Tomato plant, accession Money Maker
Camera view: tilt-top (135 deg); turntable rotation: 120 degrees
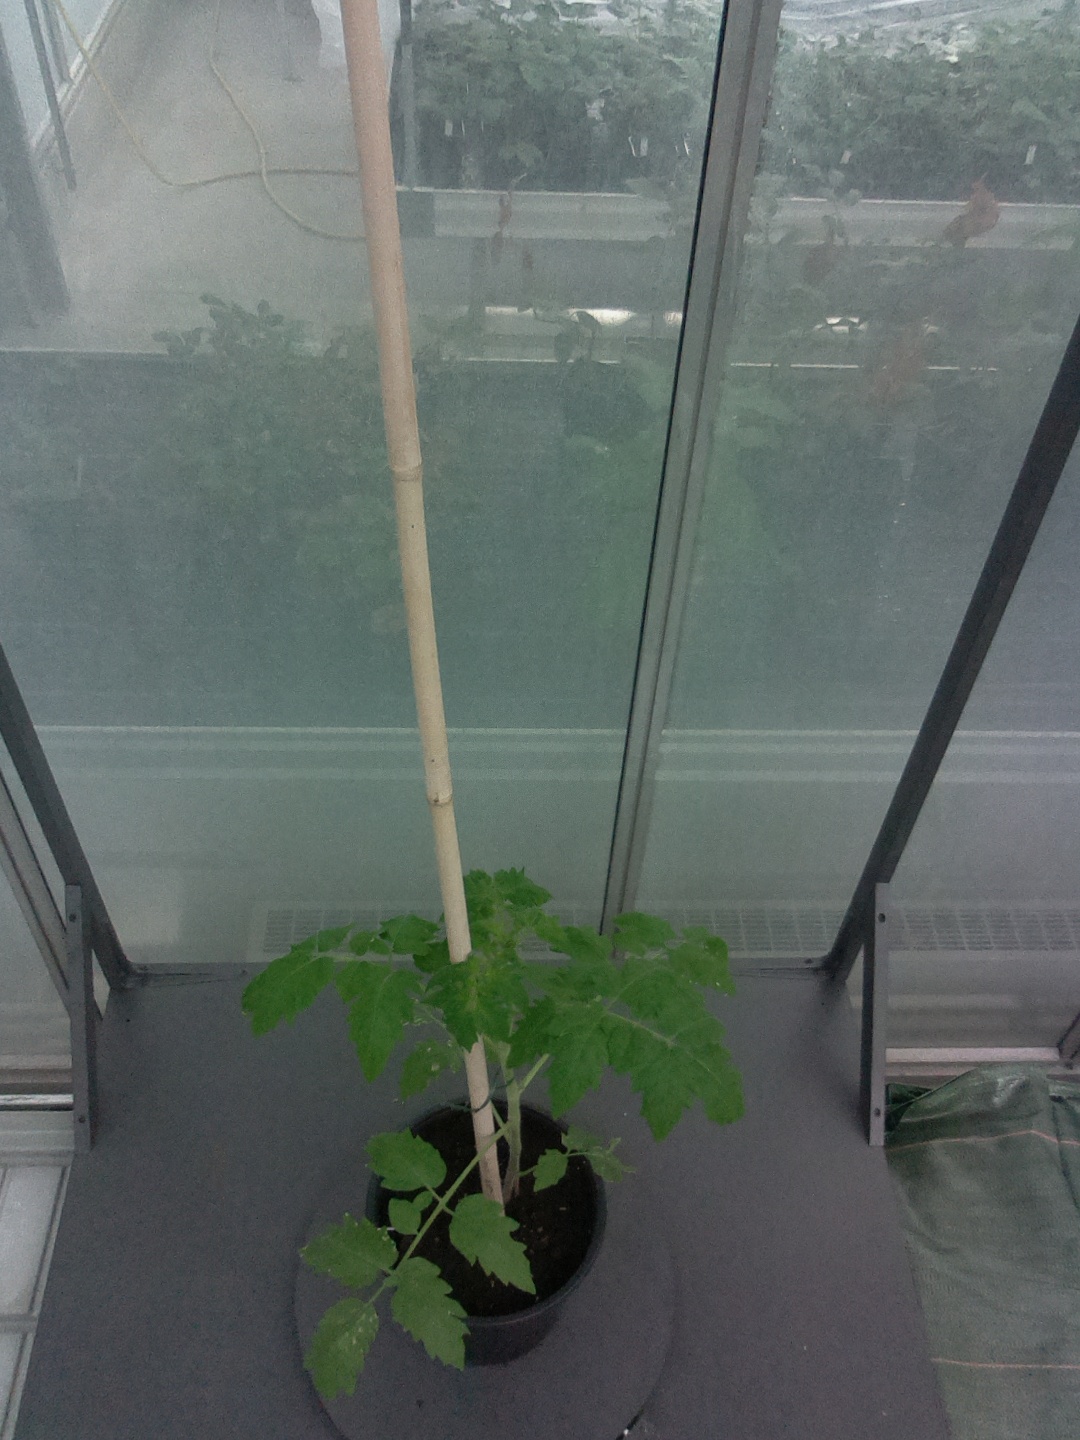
BBCH growth stage 13: 6 of true leaves visible